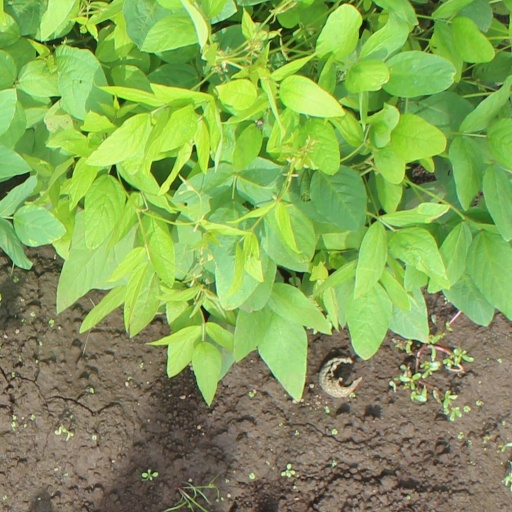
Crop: soybean